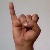
The image shows a hand gesture representing the letter 'I' in Indian Sign Language.